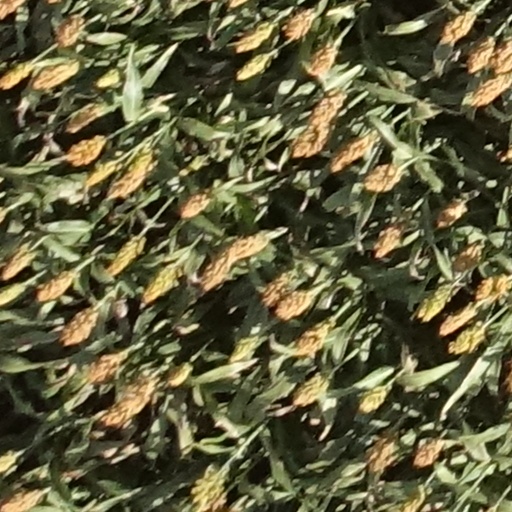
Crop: sorghum